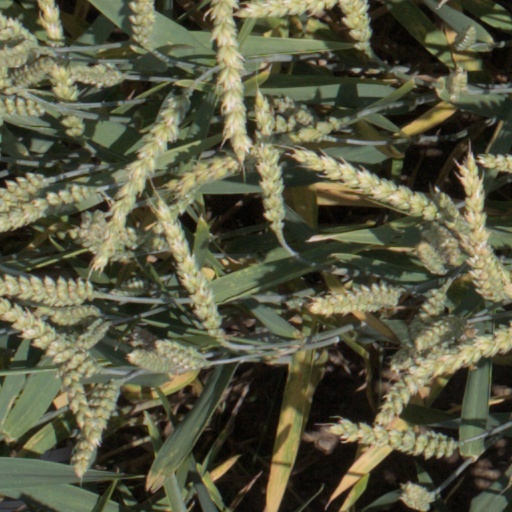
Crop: wheat